Bill Ward (cartoonist)

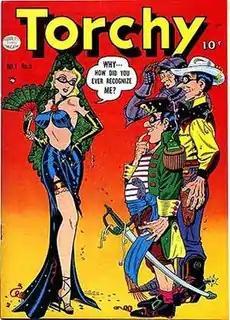
"Torchy" #5 (July 1950). Cover art by Ward.

Still rooming at his college fraternity house, he received a call from Pratt regarding another job, assisting comic book artist Jack Binder. He joined Binder's small art studio, a "packager" that supplied outsourced comics pages to fledgling comic book publishers, where Pete Riss was his assistant. The studio was relocating from The Bronx to, coincidentally, Ward's hometown of Ridgewood, New Jersey, to the upstairs loft of a barn. There, Binder drew layouts for Fawcett Comics stories, for which Riss penciled and inked figures and Ward drew the backgrounds. Features included "Mister Scarlet and Pinky", "Bulletman", "Ibis the Invincible", "Captain Battle", the "Black Owl", and the adapted pulp magazine features "Doc Savage" and "The Shadow". The studio grew to about 30 artists, with Ken Bald as the art director.